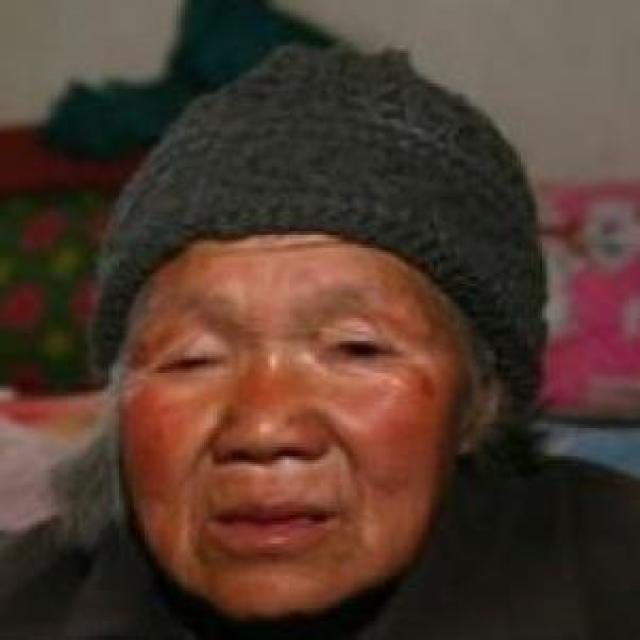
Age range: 65+